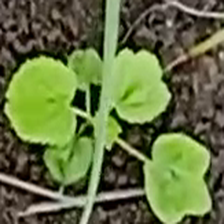
Weed species: Little_Mallow(Malva parviflora)